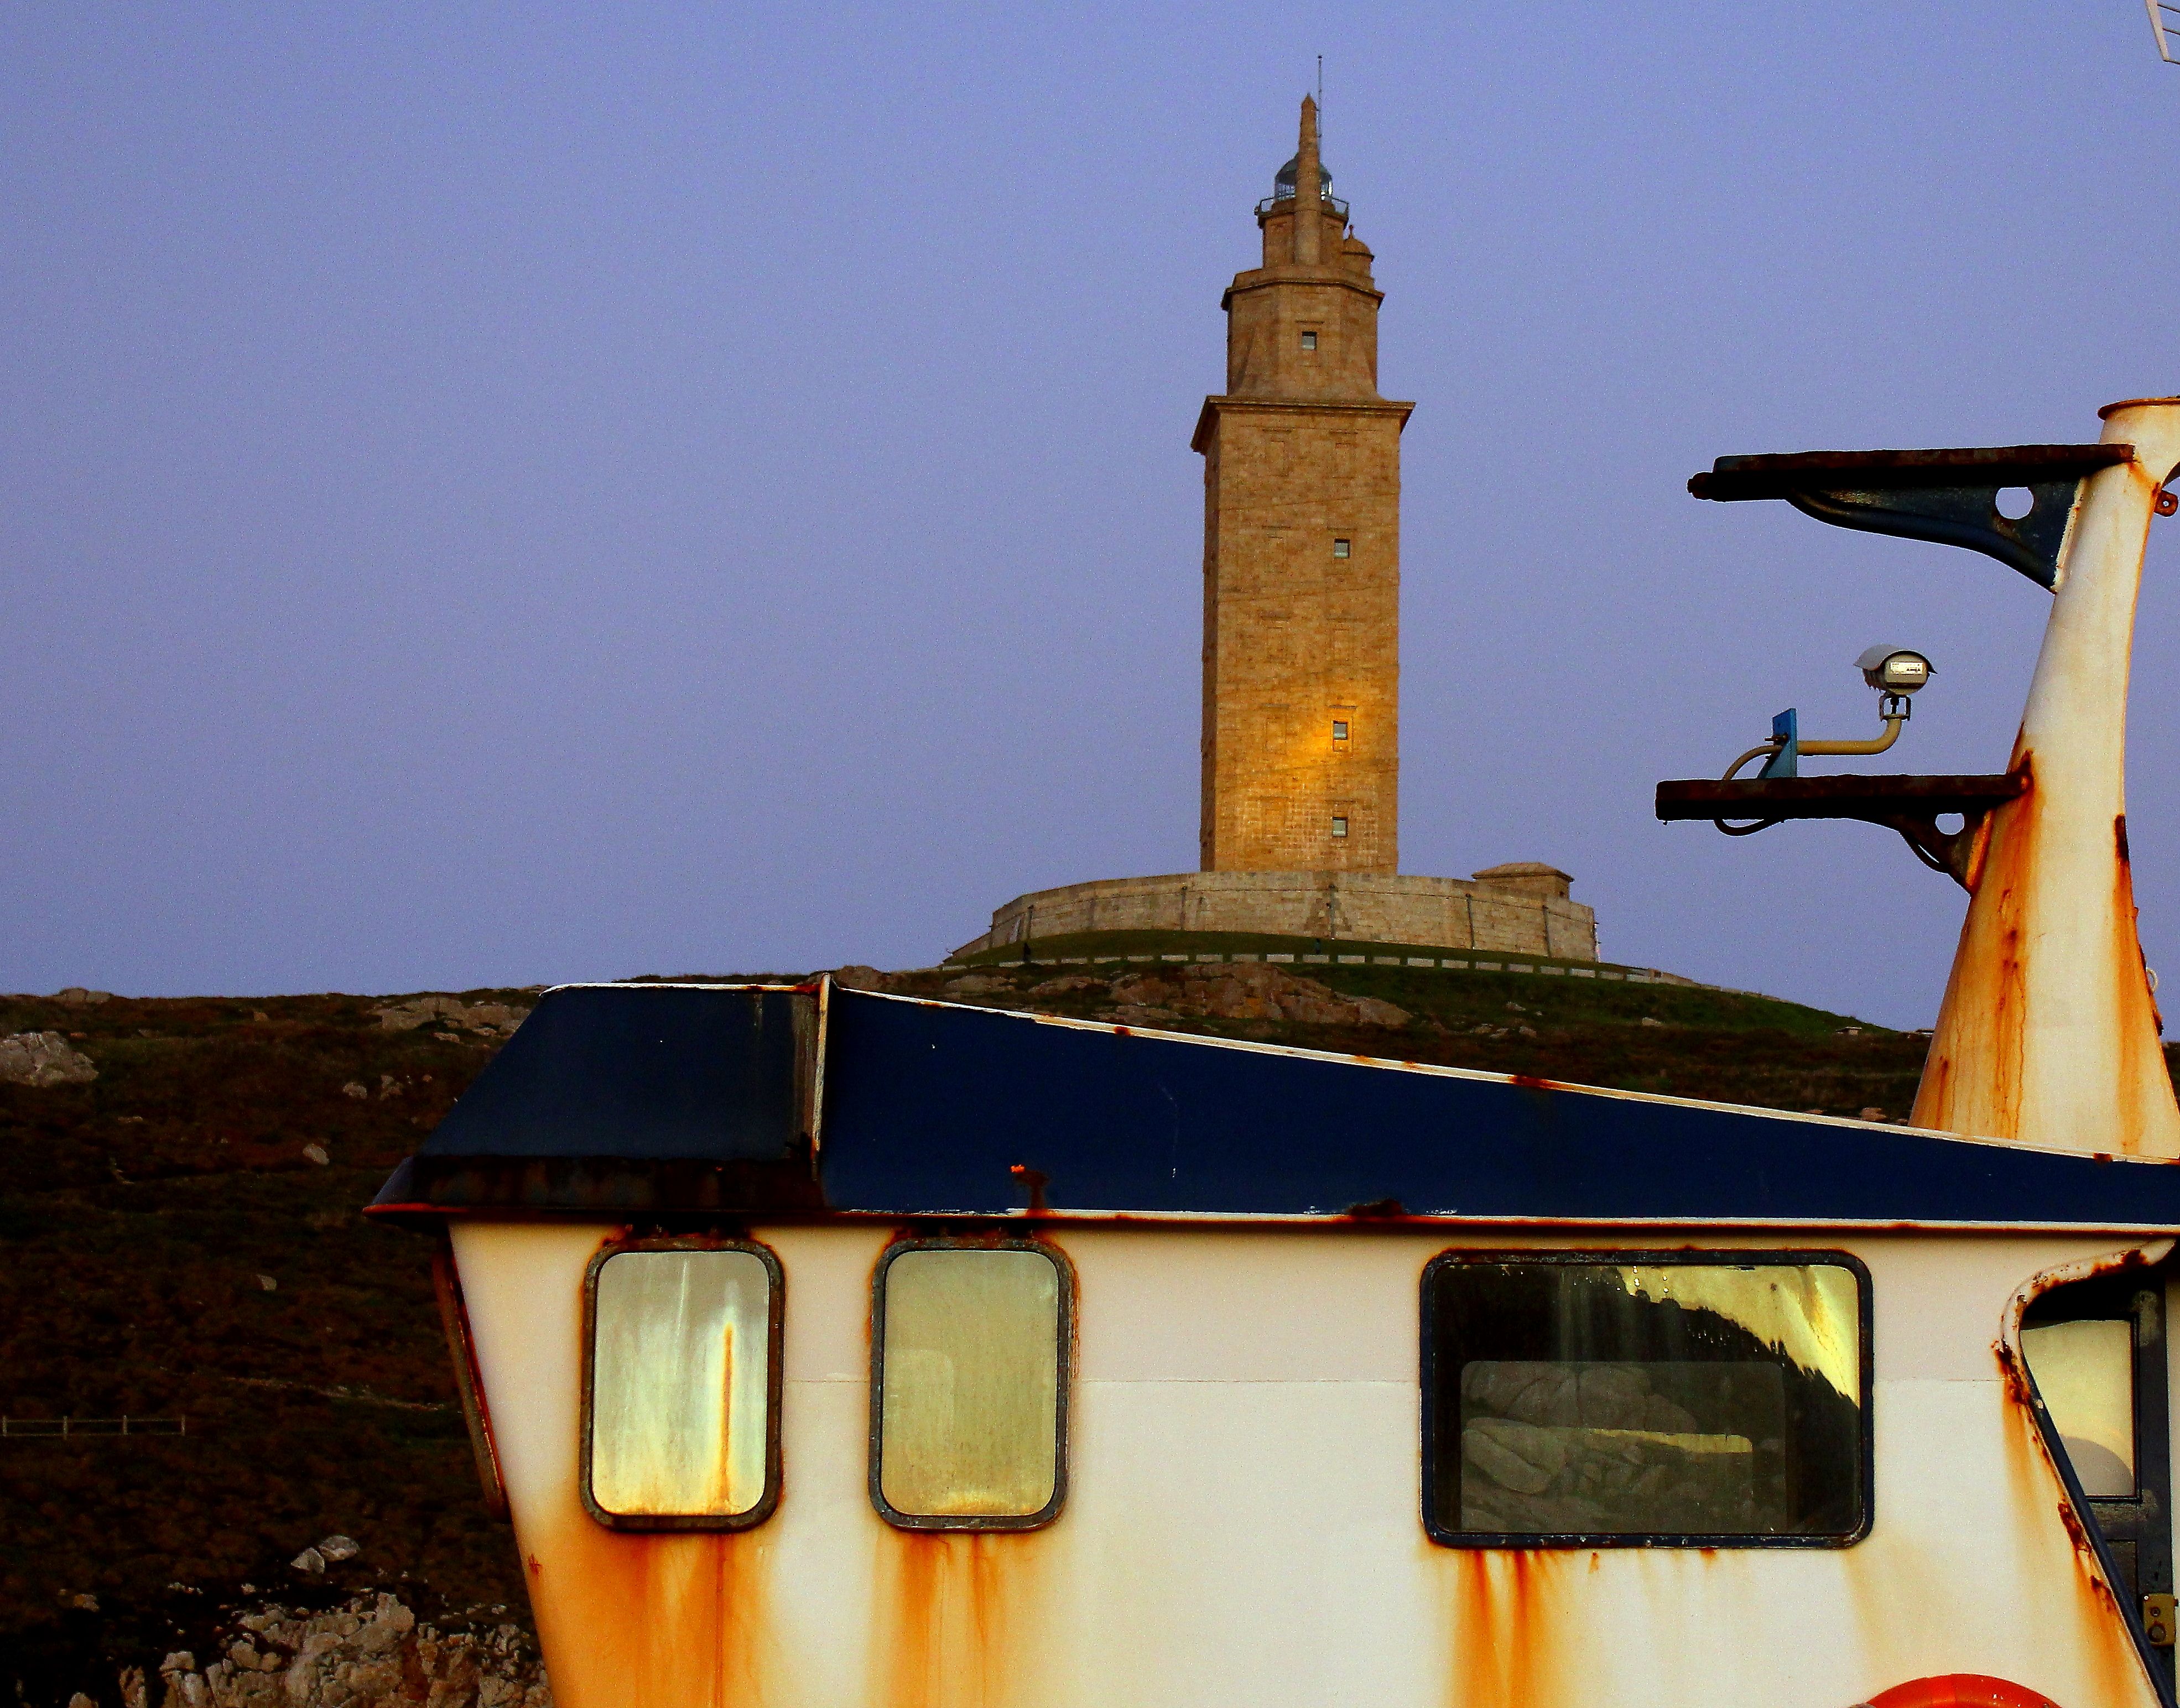
landscape, evening, tower, lighting, spain, galicia, paisajes, espana, ggl1, gaby1, canon550d, acoru a